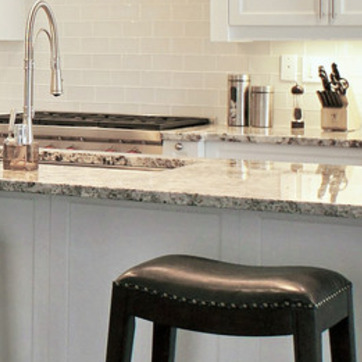
Material: polishedstone